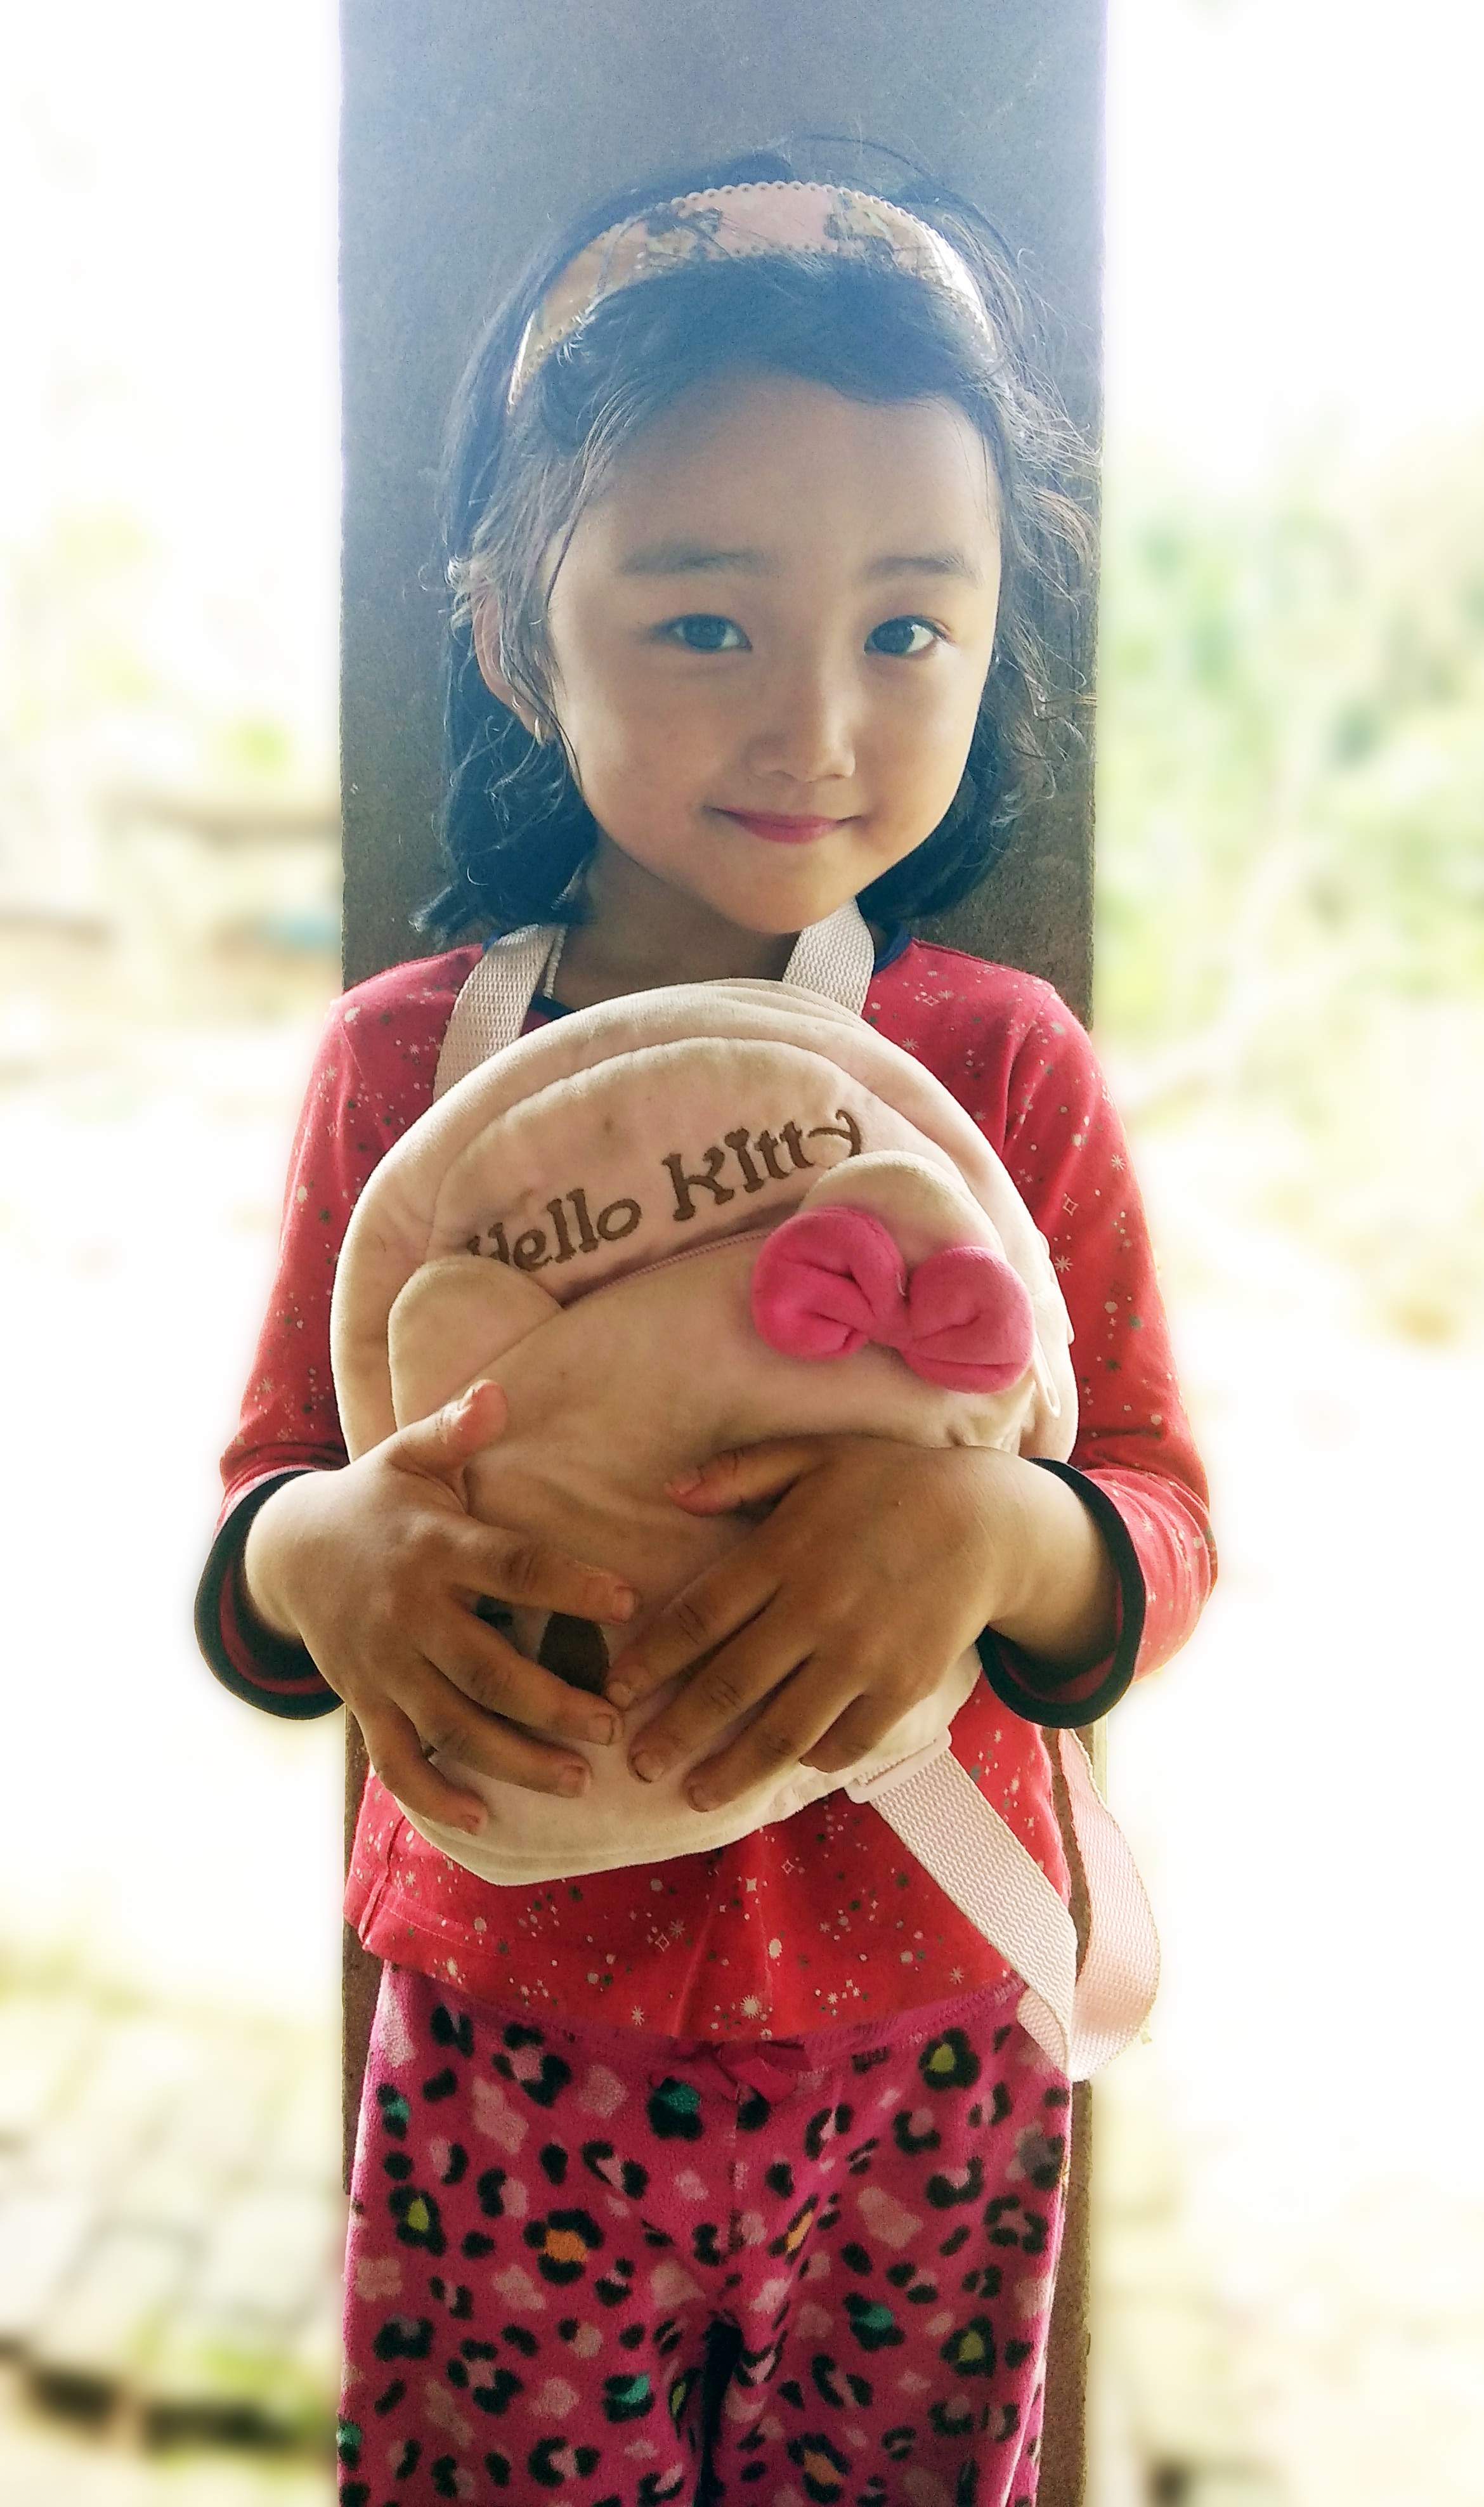
person, girl, play, kid, female, child, pink, toy, childhood, smile, doll, happy, infant, toddler, little, skin, organ, portrait photography